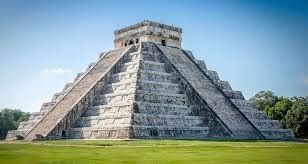
Landmark: Chichen Itza